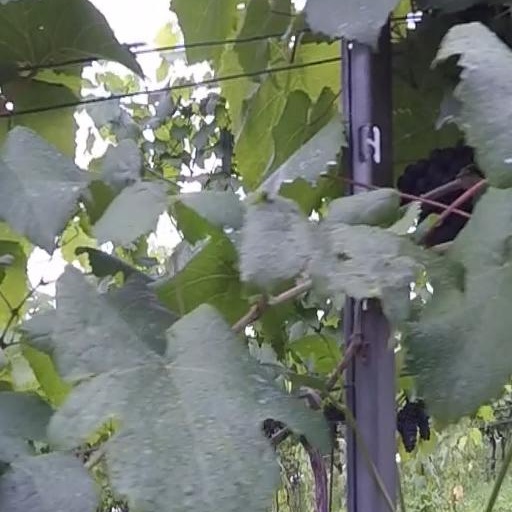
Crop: grape